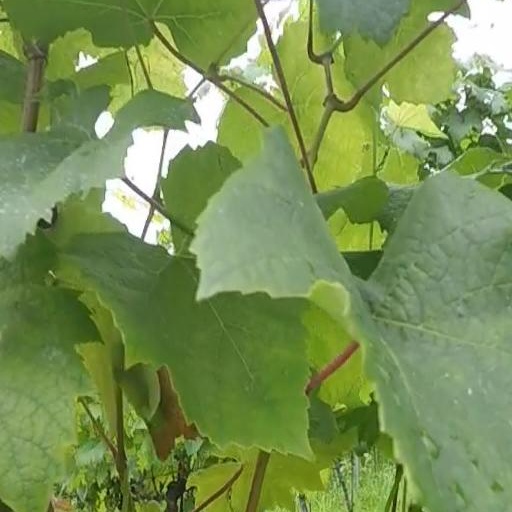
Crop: grape